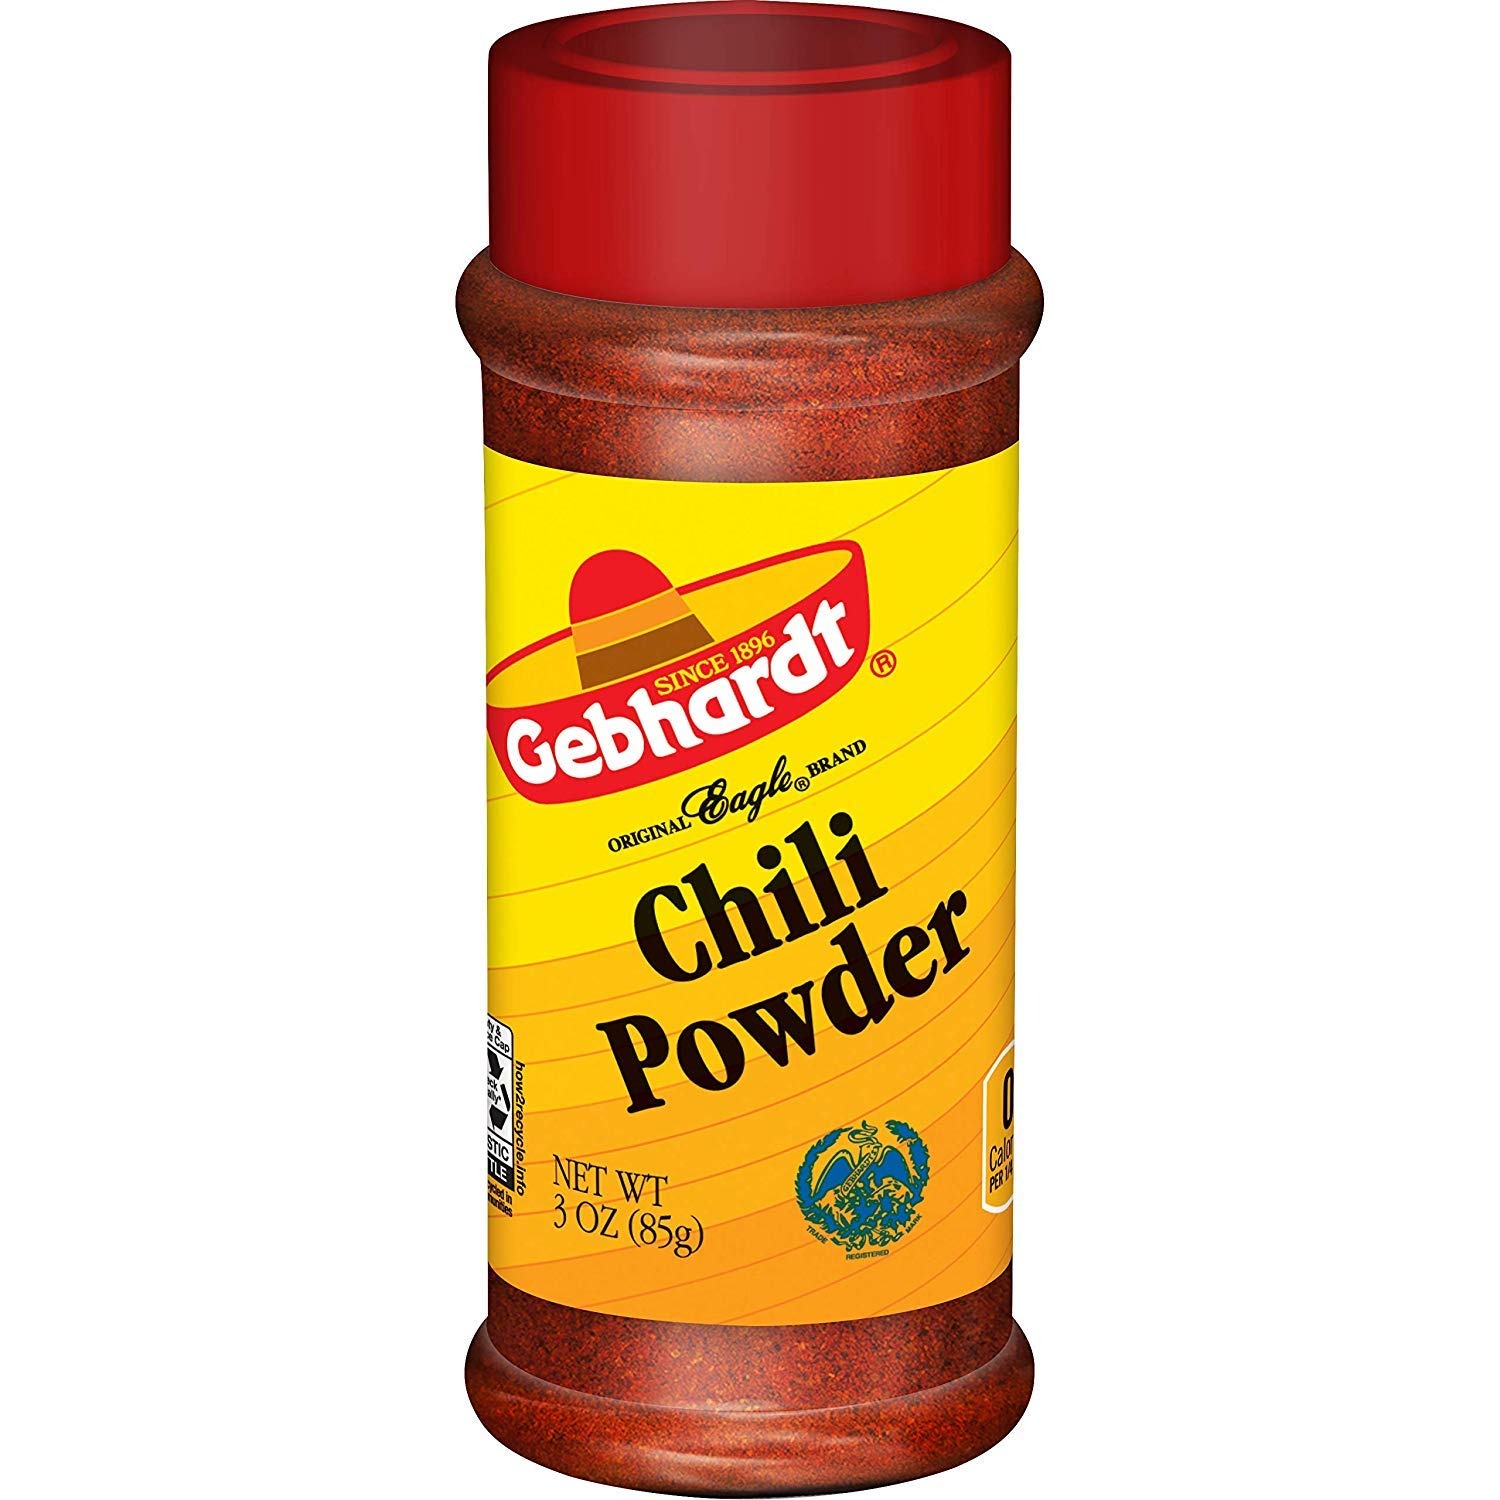
Item Name: Gebhardt Chili Powder, 3 ounces - PACK OF 3
Bullet Point 1: 3 - 3 oz jars of Gebhardt Chili Powder
Bullet Point 2: Authentic Flavor Since 1896 – A trusted blend that brings classic Tex-Mex taste to your kitchen
Bullet Point 3: Rich, Earthy Blend – Combines chili peppers and spices for a bold, balanced flavor
Bullet Point 4: Mild to Medium Heat – Adds warmth without overwhelming your dishes
Bullet Point 5: Versatile Use – Perfect for chili, tacos, enchiladas, soups, and marinades
Product Description: Gebhardt Chili Powder is a rich, flavorful blend of chili peppers and spices that has been a staple in Tex-Mex cooking since 1896. Known for its deep, earthy flavor with a mild to moderate heat, this chili powder adds authentic Southwestern taste to chili, tacos, enchiladas, and more. Whether you're recreating traditional recipes or adding a bold twist to your favorite dishes, Gebhardt delivers dependable, time-honored flavor in every sprinkle.
Value: 9.0
Unit: Ounce

Price: 8.88